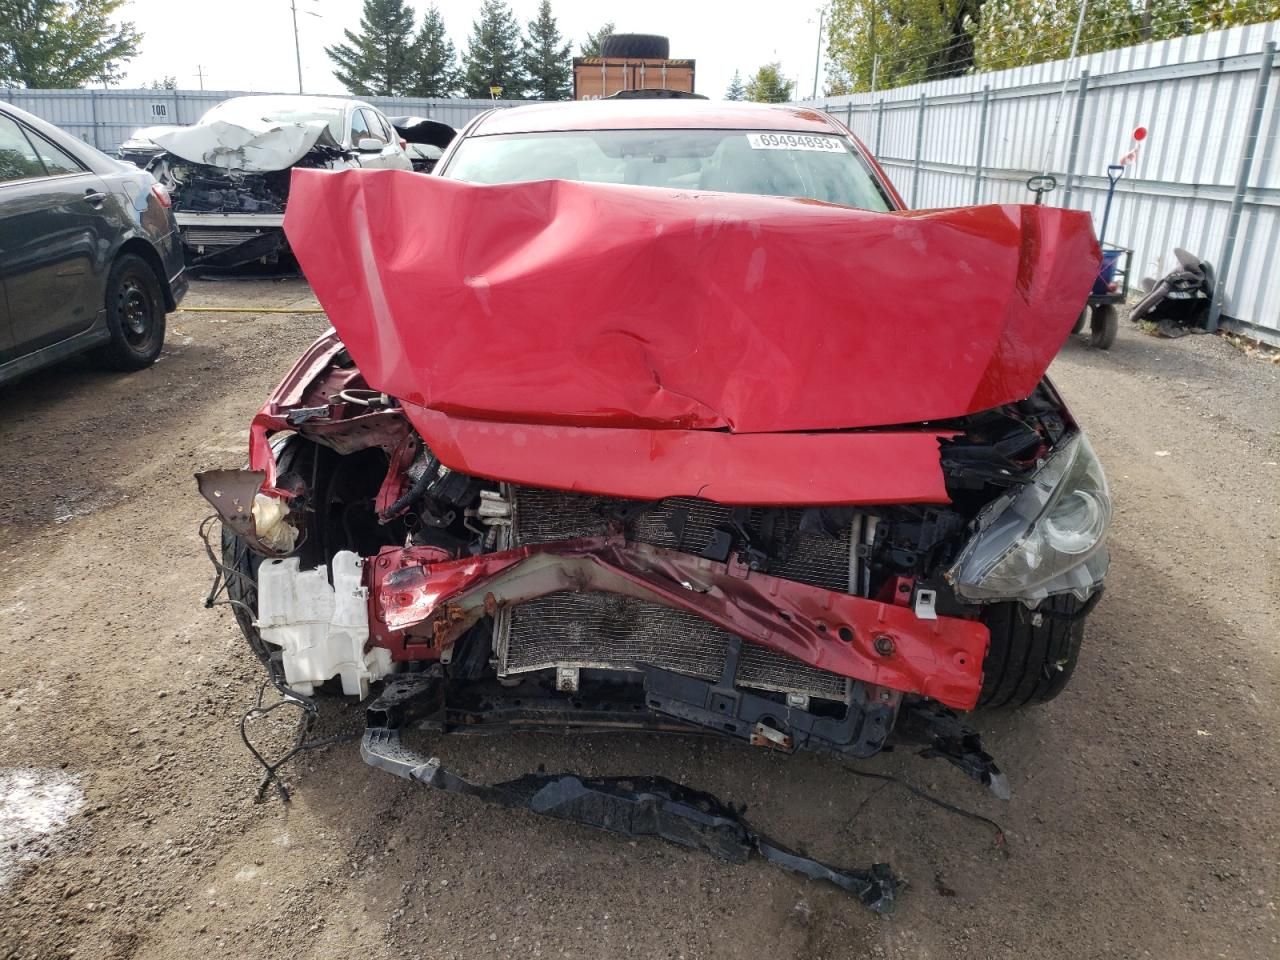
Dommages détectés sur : plaque d'immatriculation avant, pare-choc avant, feu avant droit, feu avant gauche, capot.
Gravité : majeur